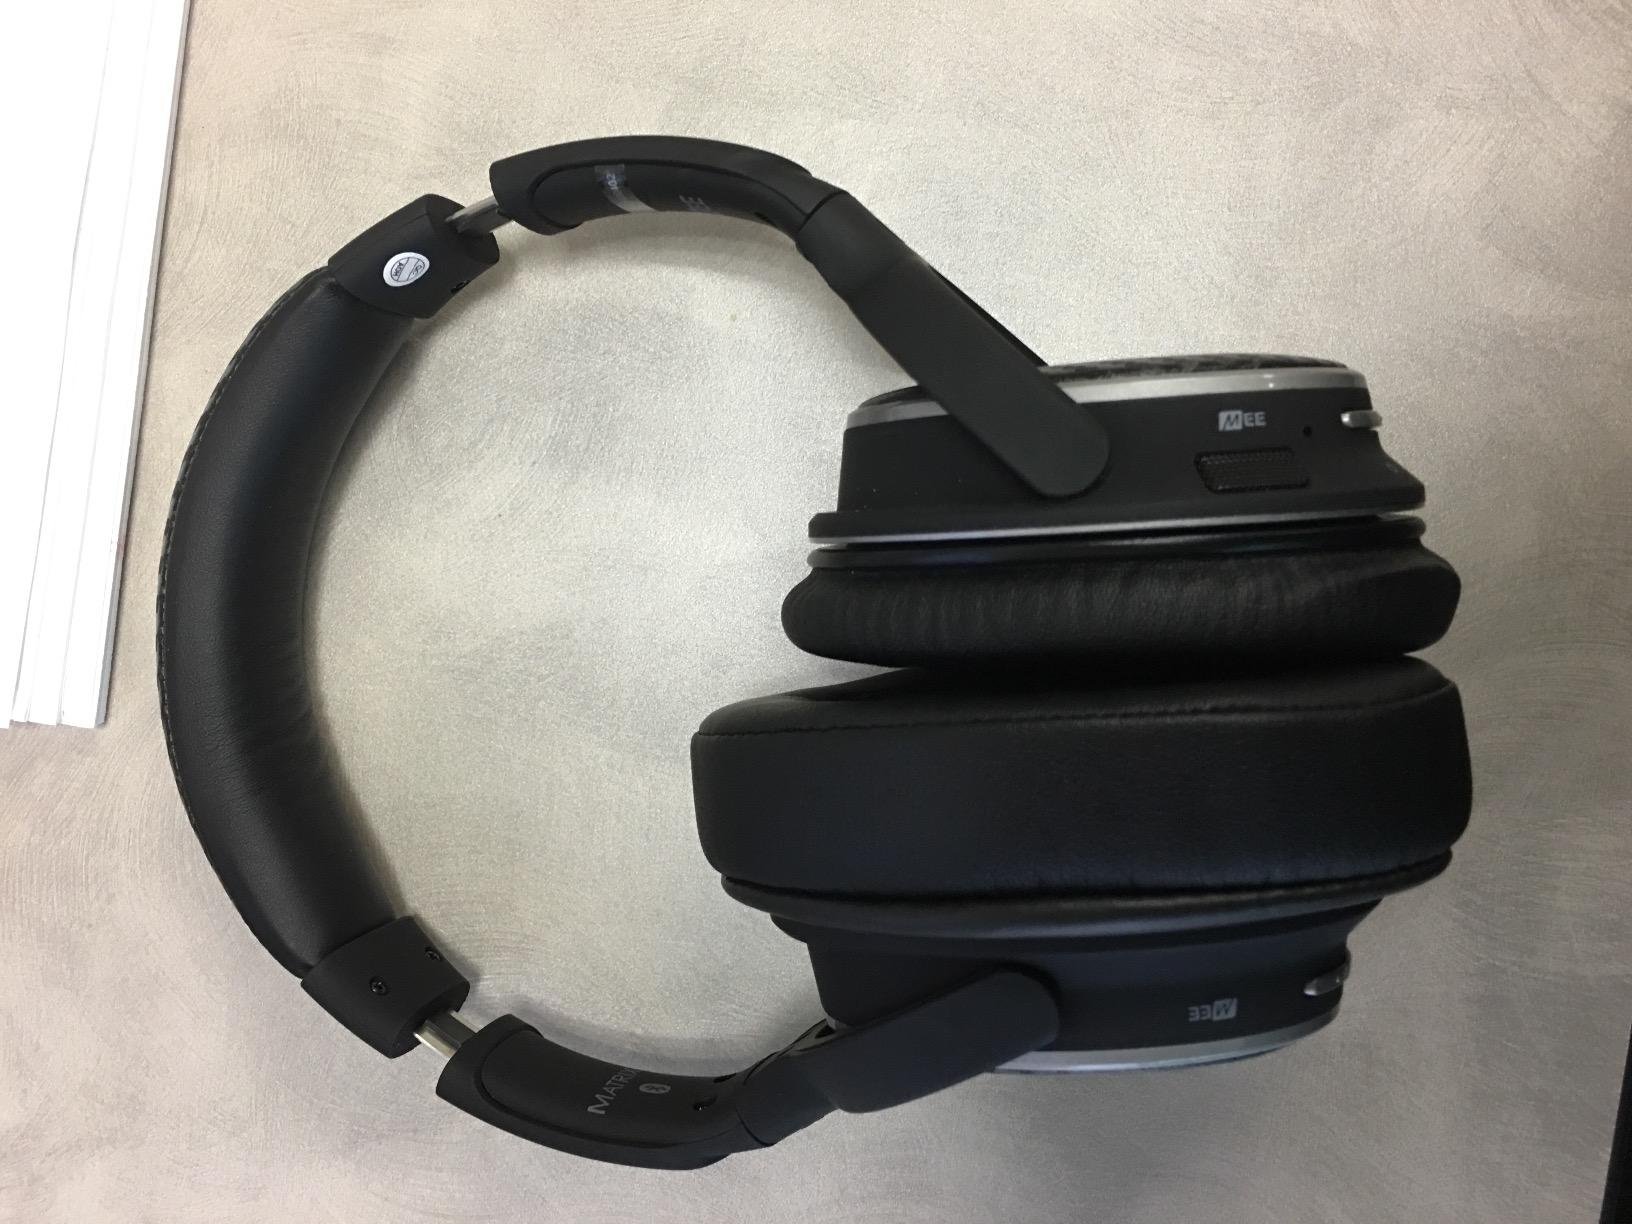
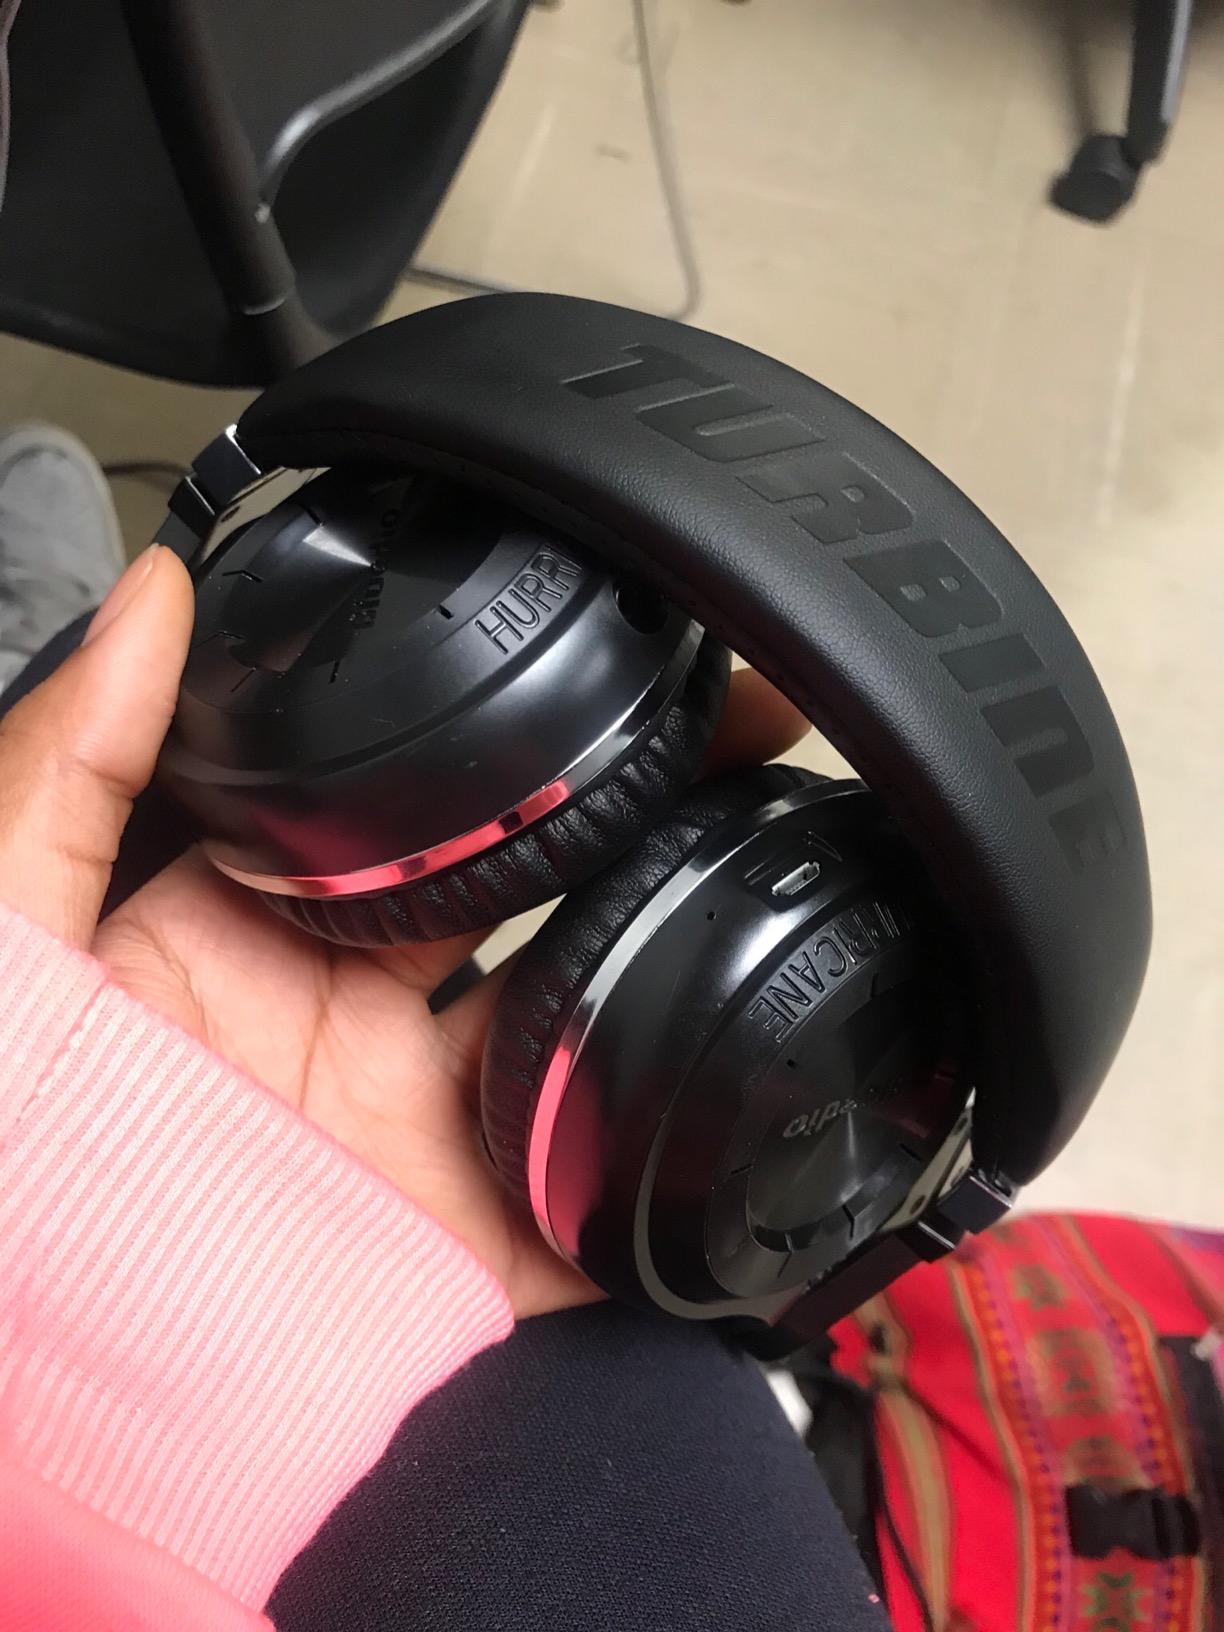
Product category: headphones
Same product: no